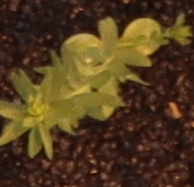
Label: Flax